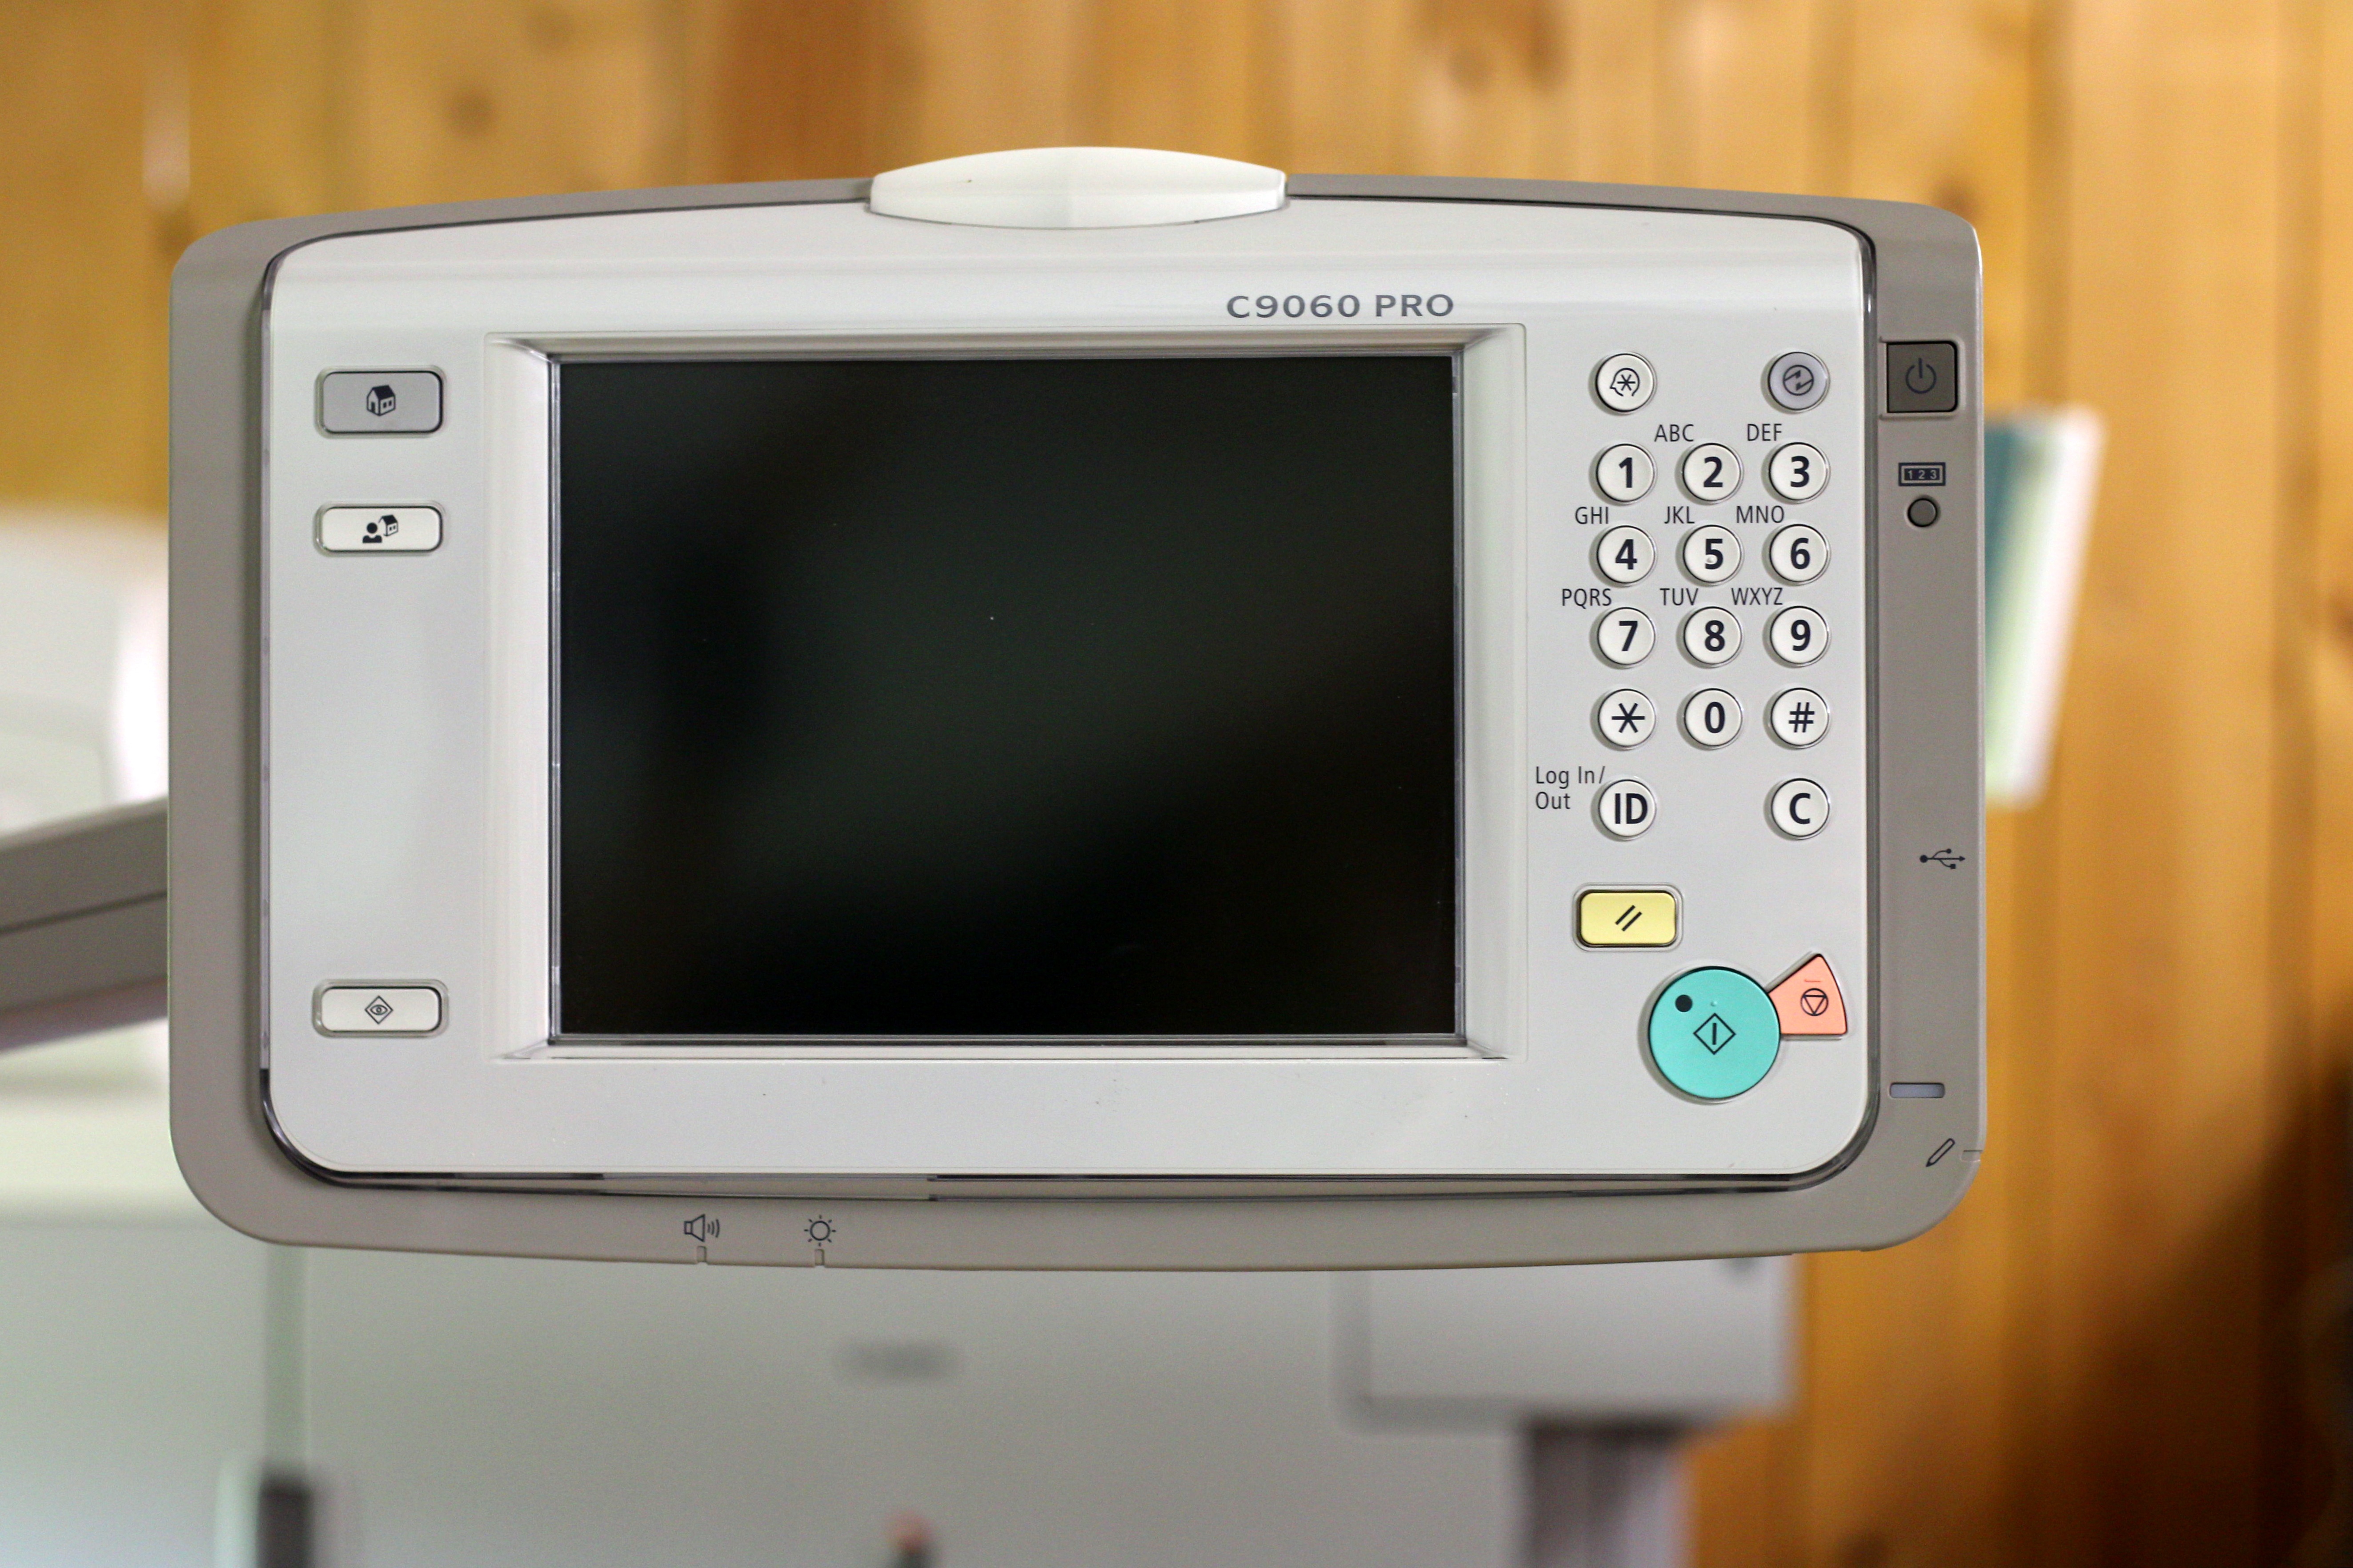
screen, keyboard, technology, office, gadget, television, product, electronics, display, multimedia, copier